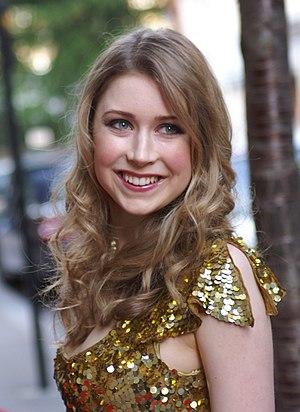
Wuthering Heights est une chanson de Kate Bush qui marqua le début de sa carrière. Elle apparaît d'abord sur son premier album, The Kick Inside, puis est réenregistrée 8 ans plus tard pour sa compilation The Whole Story.
Hayley Westenra est une chanteuse soprano néo-zélandaise née le 10 avril 1987 à Christchurch.